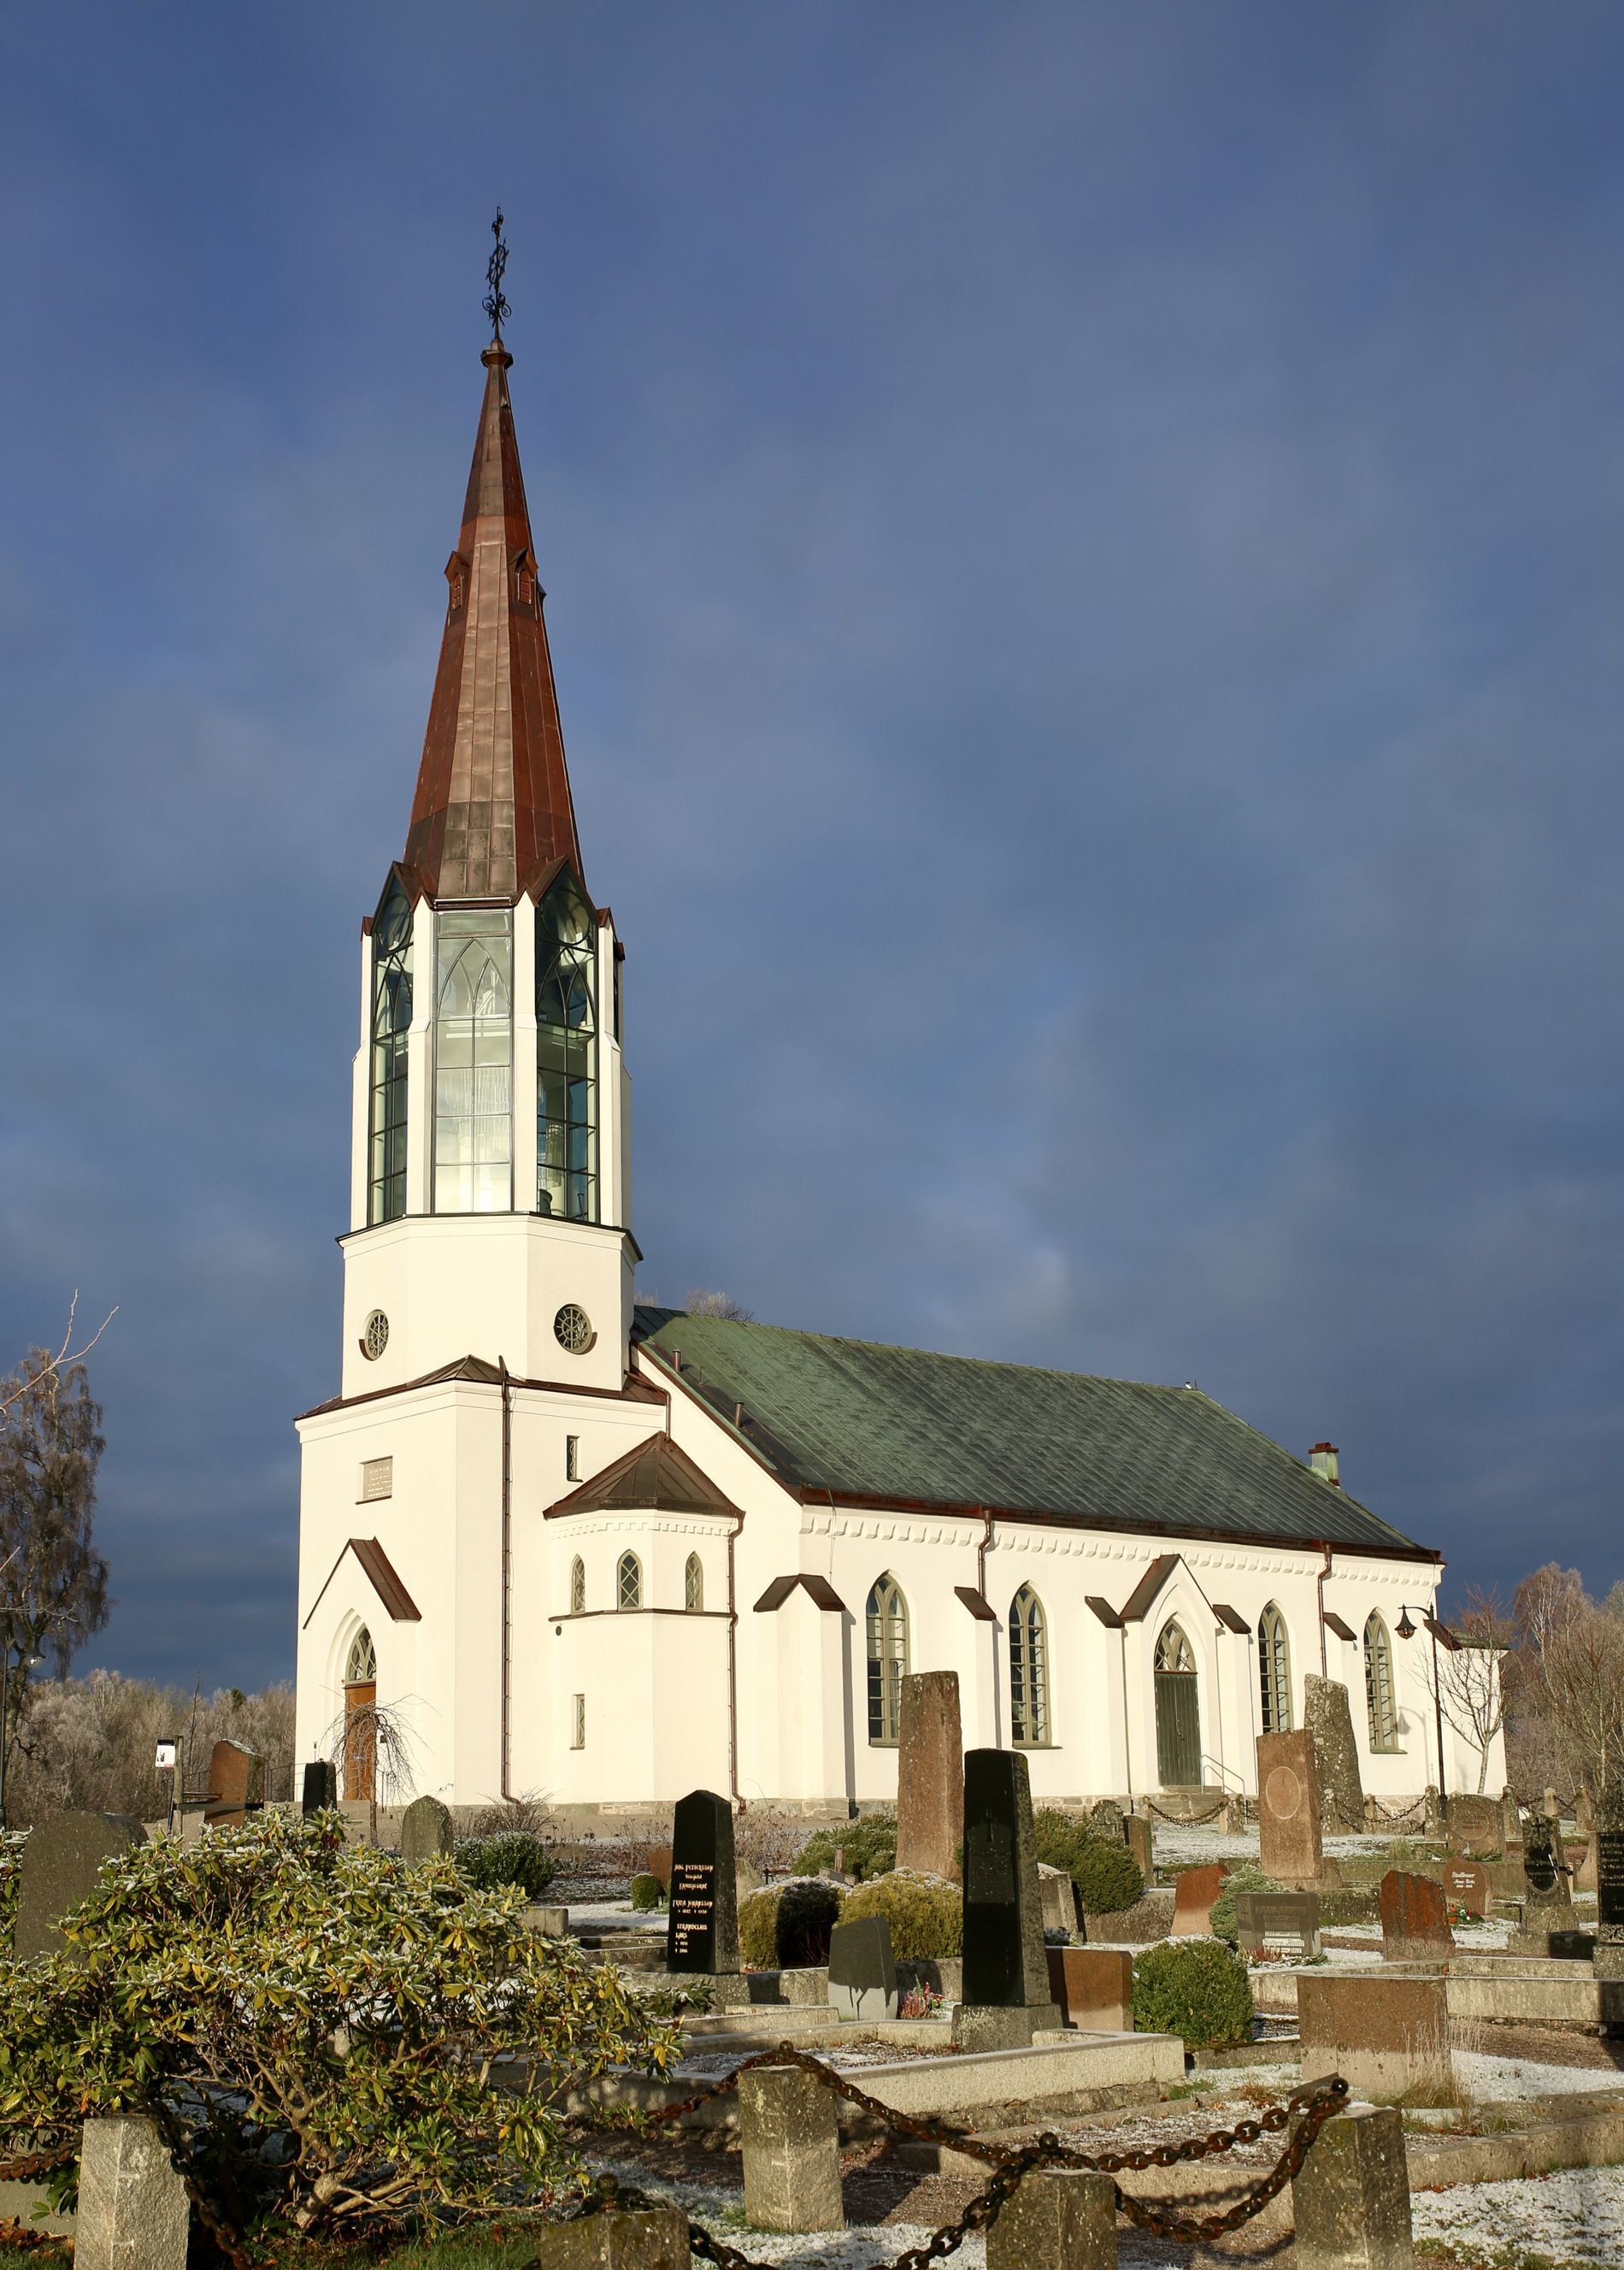
Historic Church above the Cemetery
The image shows a large cemetery filled with gravestones and small trees. Next to it is a large historic church with a tall tower, white walls, and a green roof. In the background are many leafless trees, and the sky behind them is filled with storm clouds.
Low-angle shot. The image shows a large cemetery filled with gravestones and small trees, and a historic church under a cloudy sky next to it. The blue colors of the sky contrast with the colors of the church, adding a sense of solemnity to the composition. In the background are many leafless trees, suggesting that the photo is taken in late fall or winter. The sky is blue with storm clouds, creating a dramatic scene.
Labels: Architecture, Building, Spire, Tower, Monastery, Arch, Gothic Arch, Clock Tower, Cross, Symbol, Church, Bell Tower, Cemetery, treeline, sky, gravestones, gravestone, tree
Camera: Canon Canon EOS 5D Mark III
Lens: 24-70mm
Aperture: F7.1
Exposure: 1/400 sec
ISO: 100
Focal length: 36